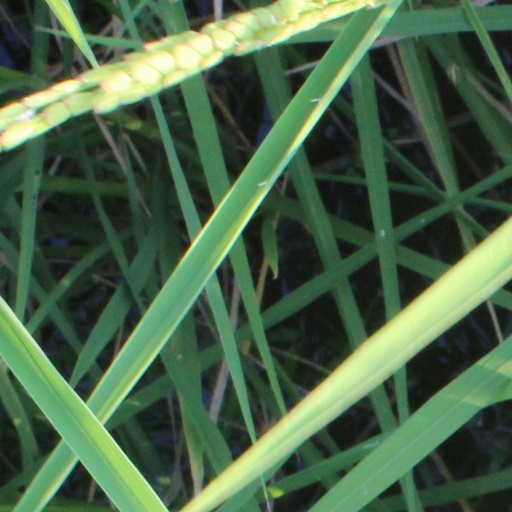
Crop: rice